Summer Heat (2006 film)

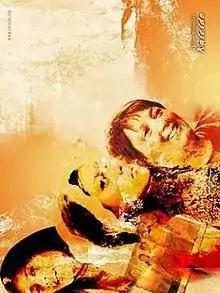
Film Poster

Summer Heat (Kapampangan: Kaleldo) is a 2006 Filipino drama directed and written by Brillante Mendoza with Boots Agbayani Pastor. Kaleldo is a Kapampangan term for summer.